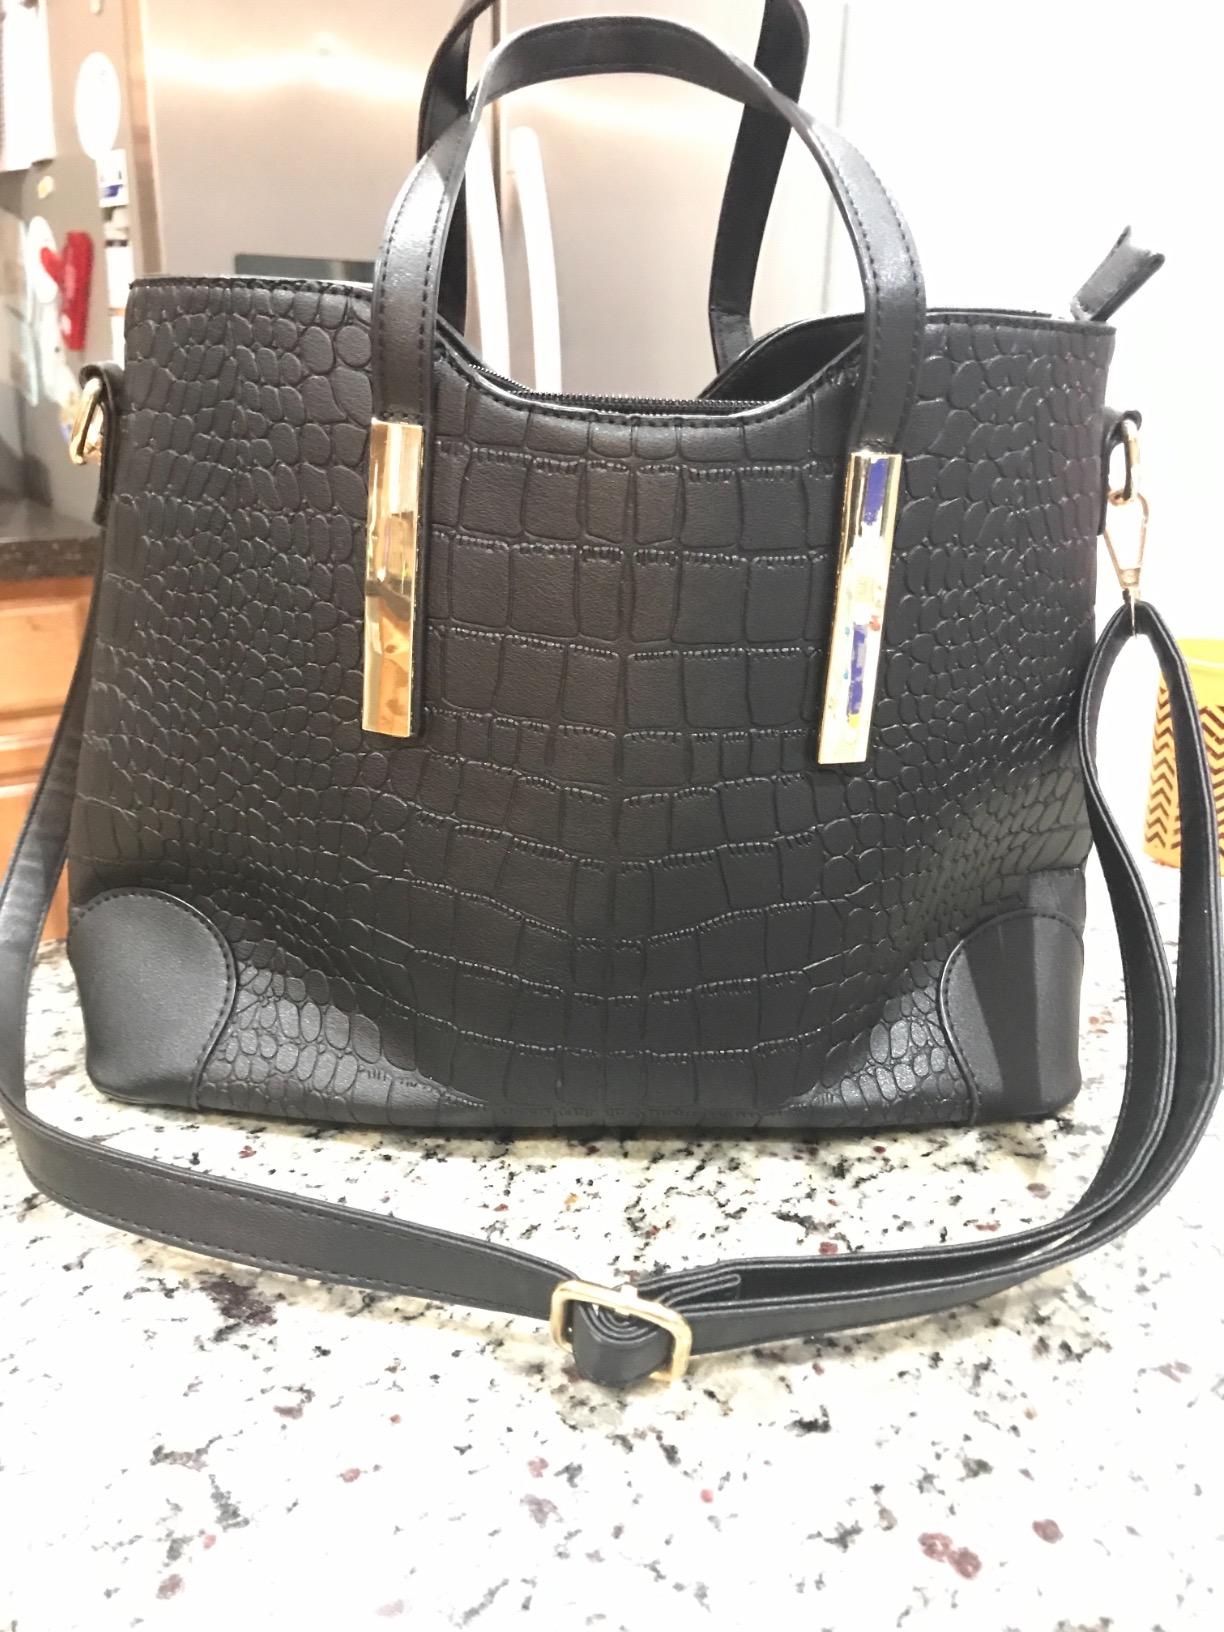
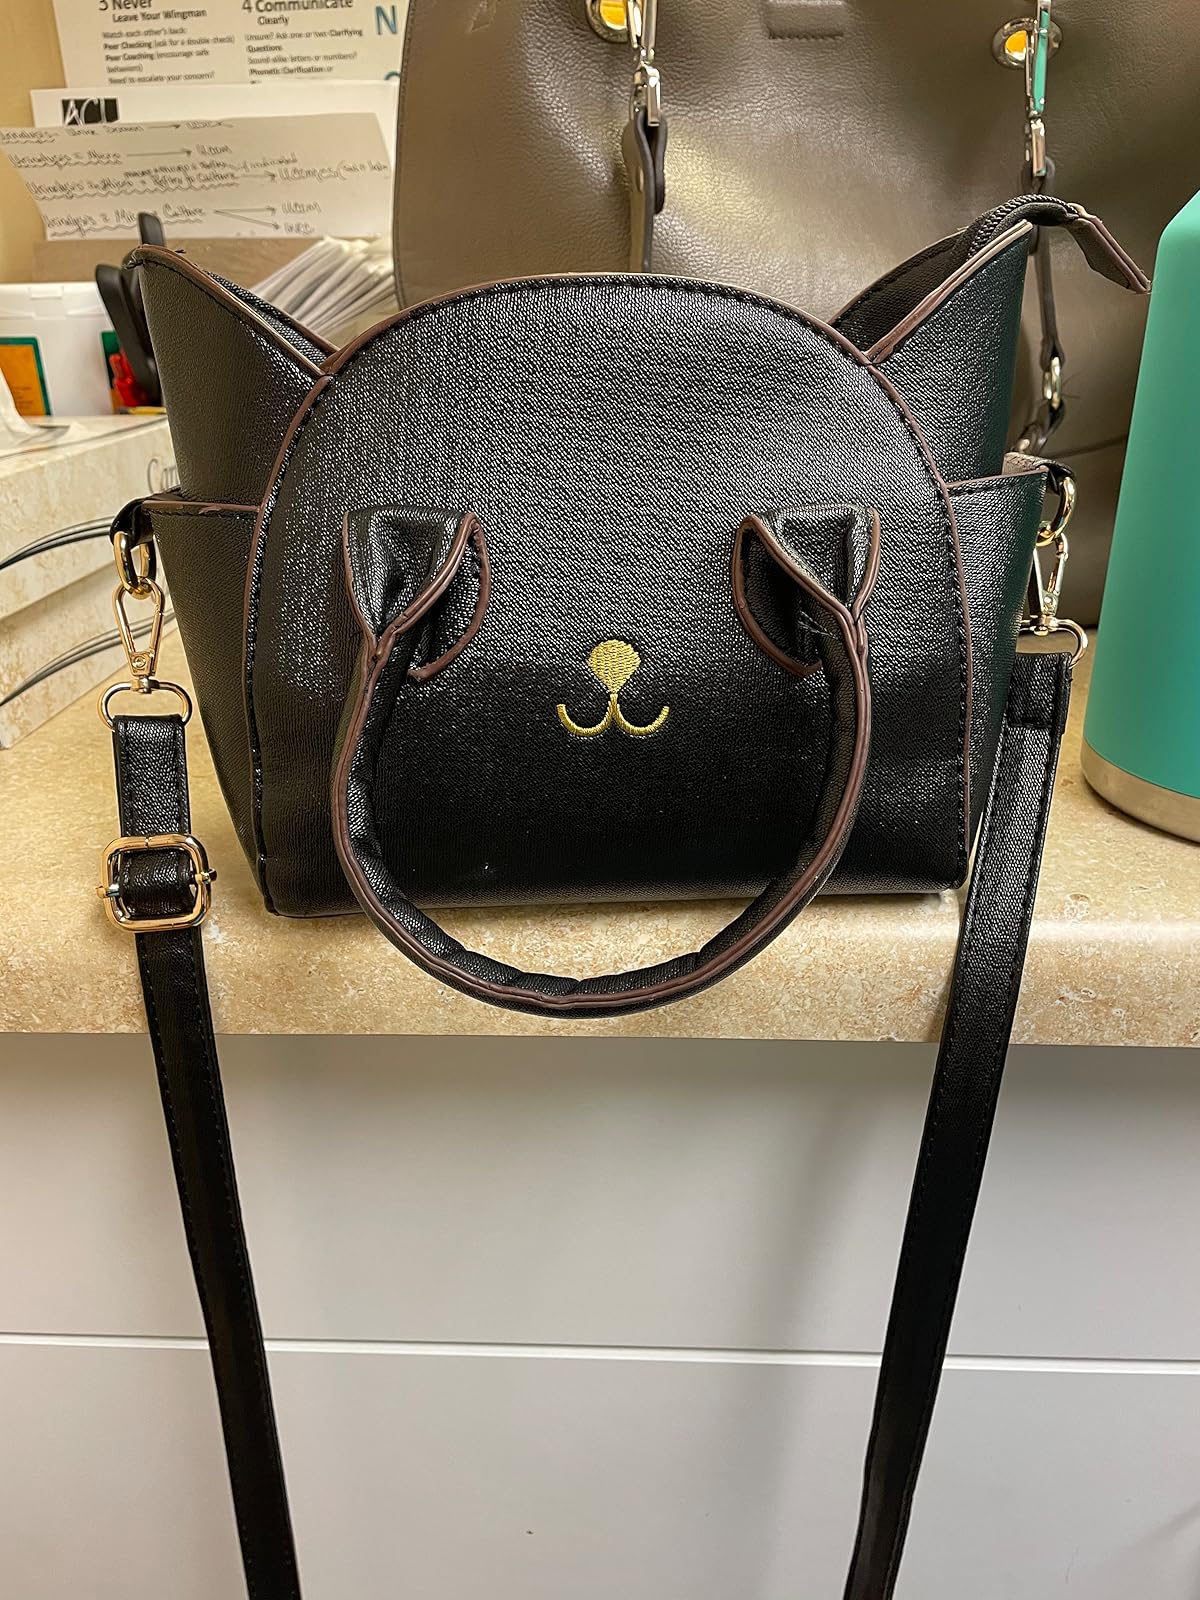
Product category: accessories_handbag
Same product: no